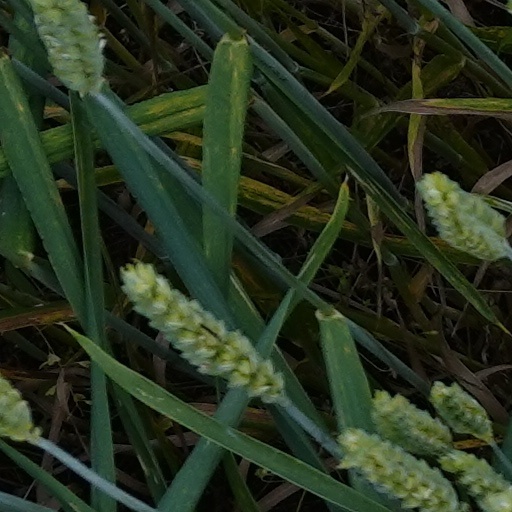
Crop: wheat